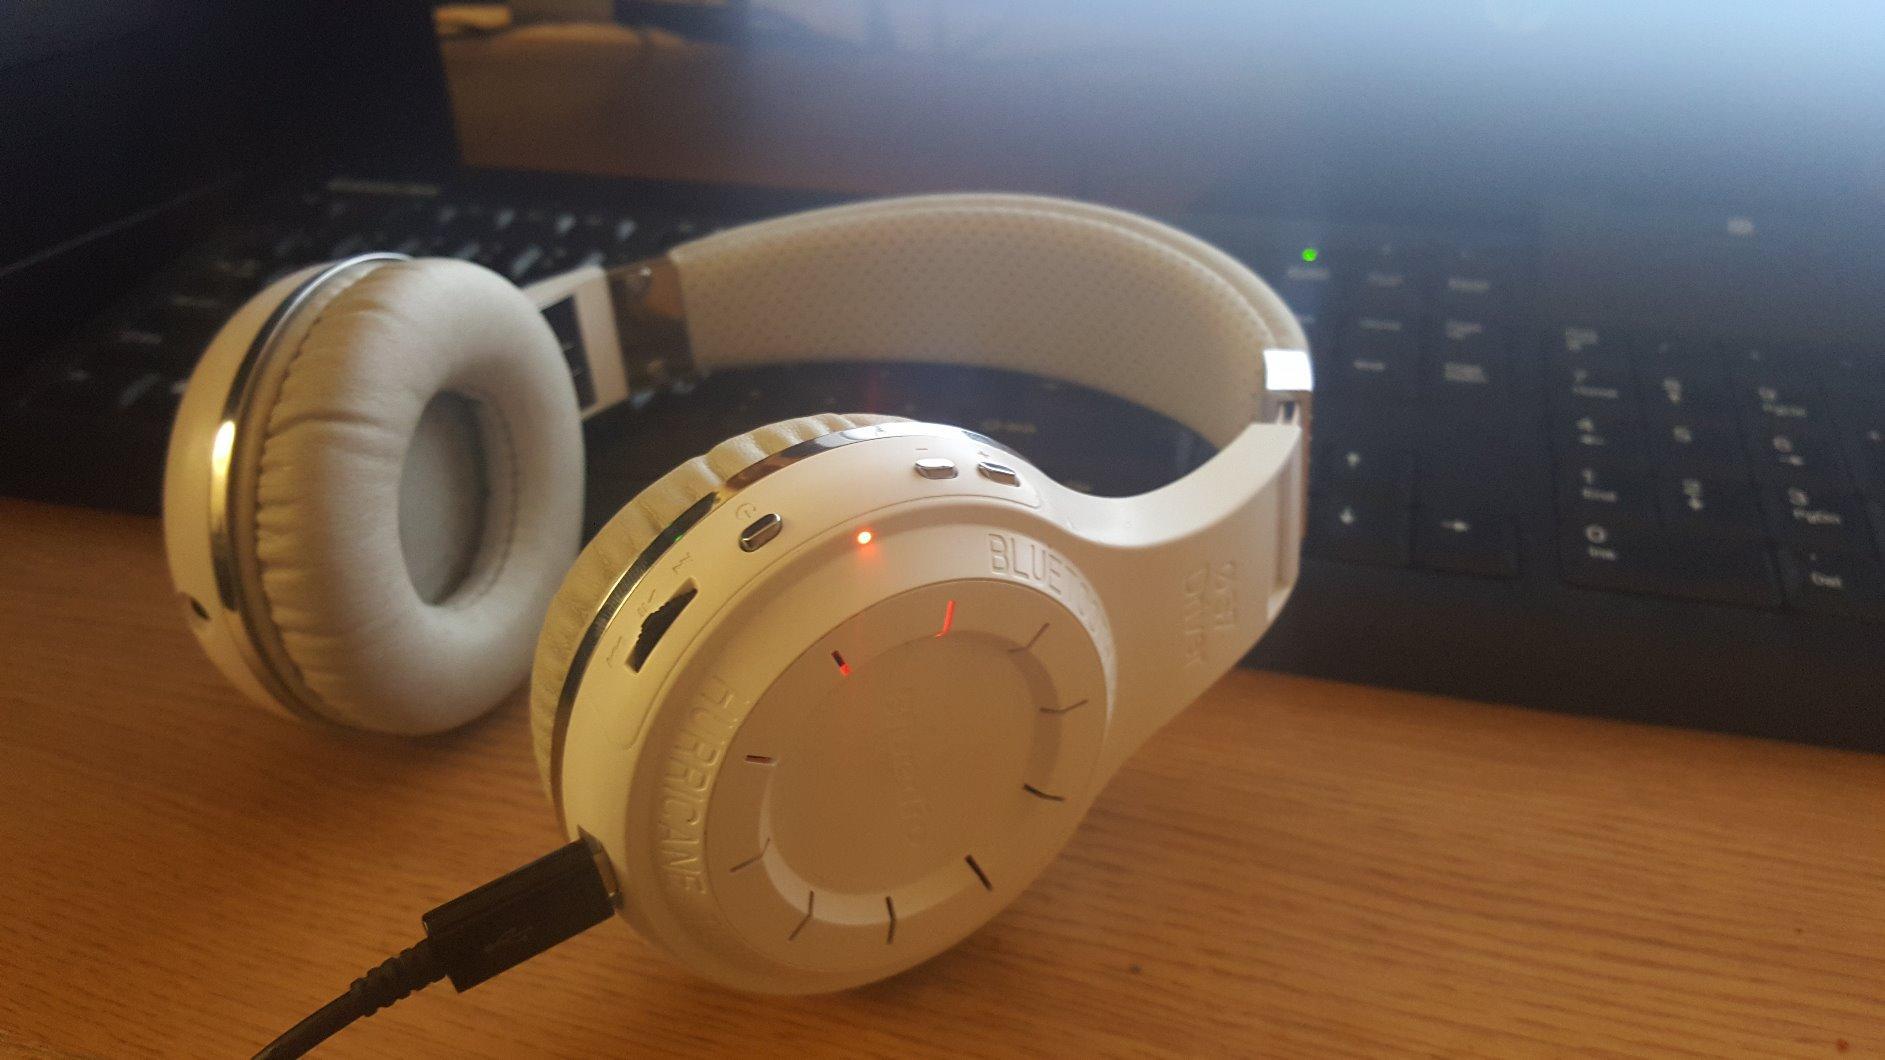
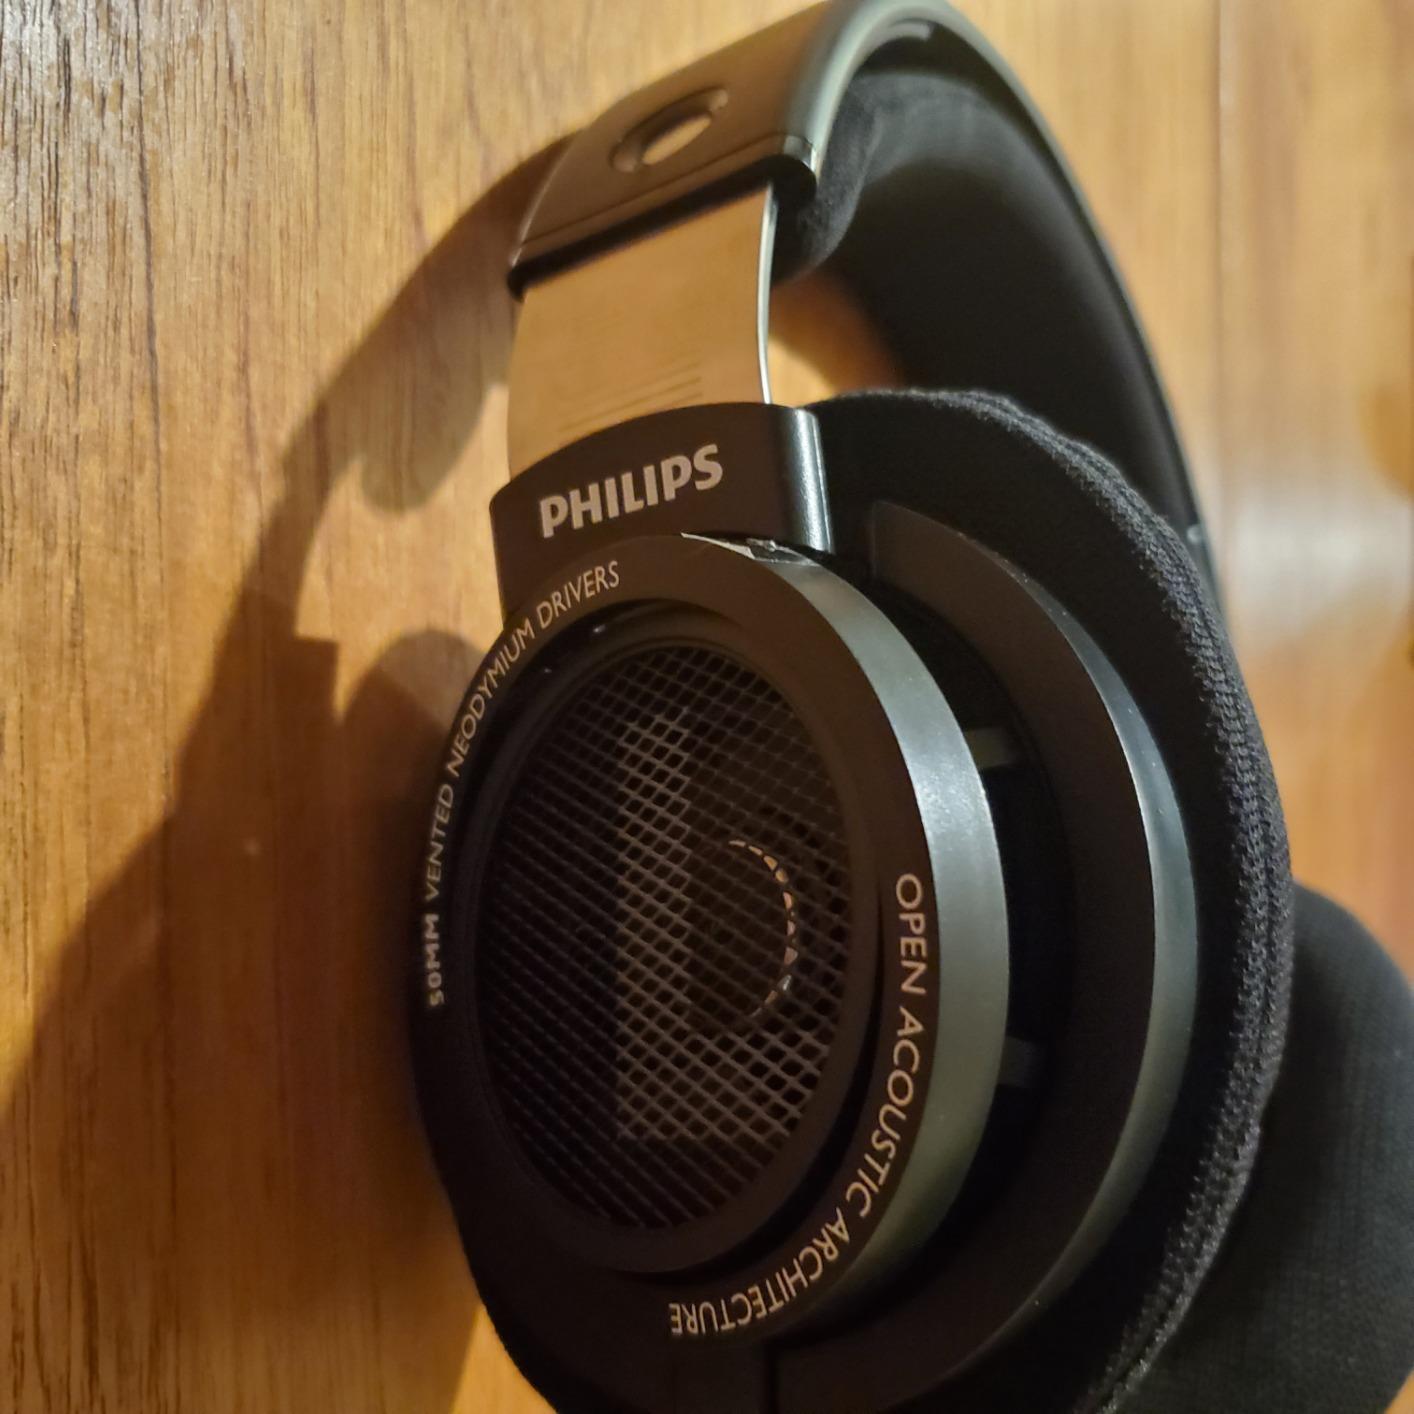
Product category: headphones
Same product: no